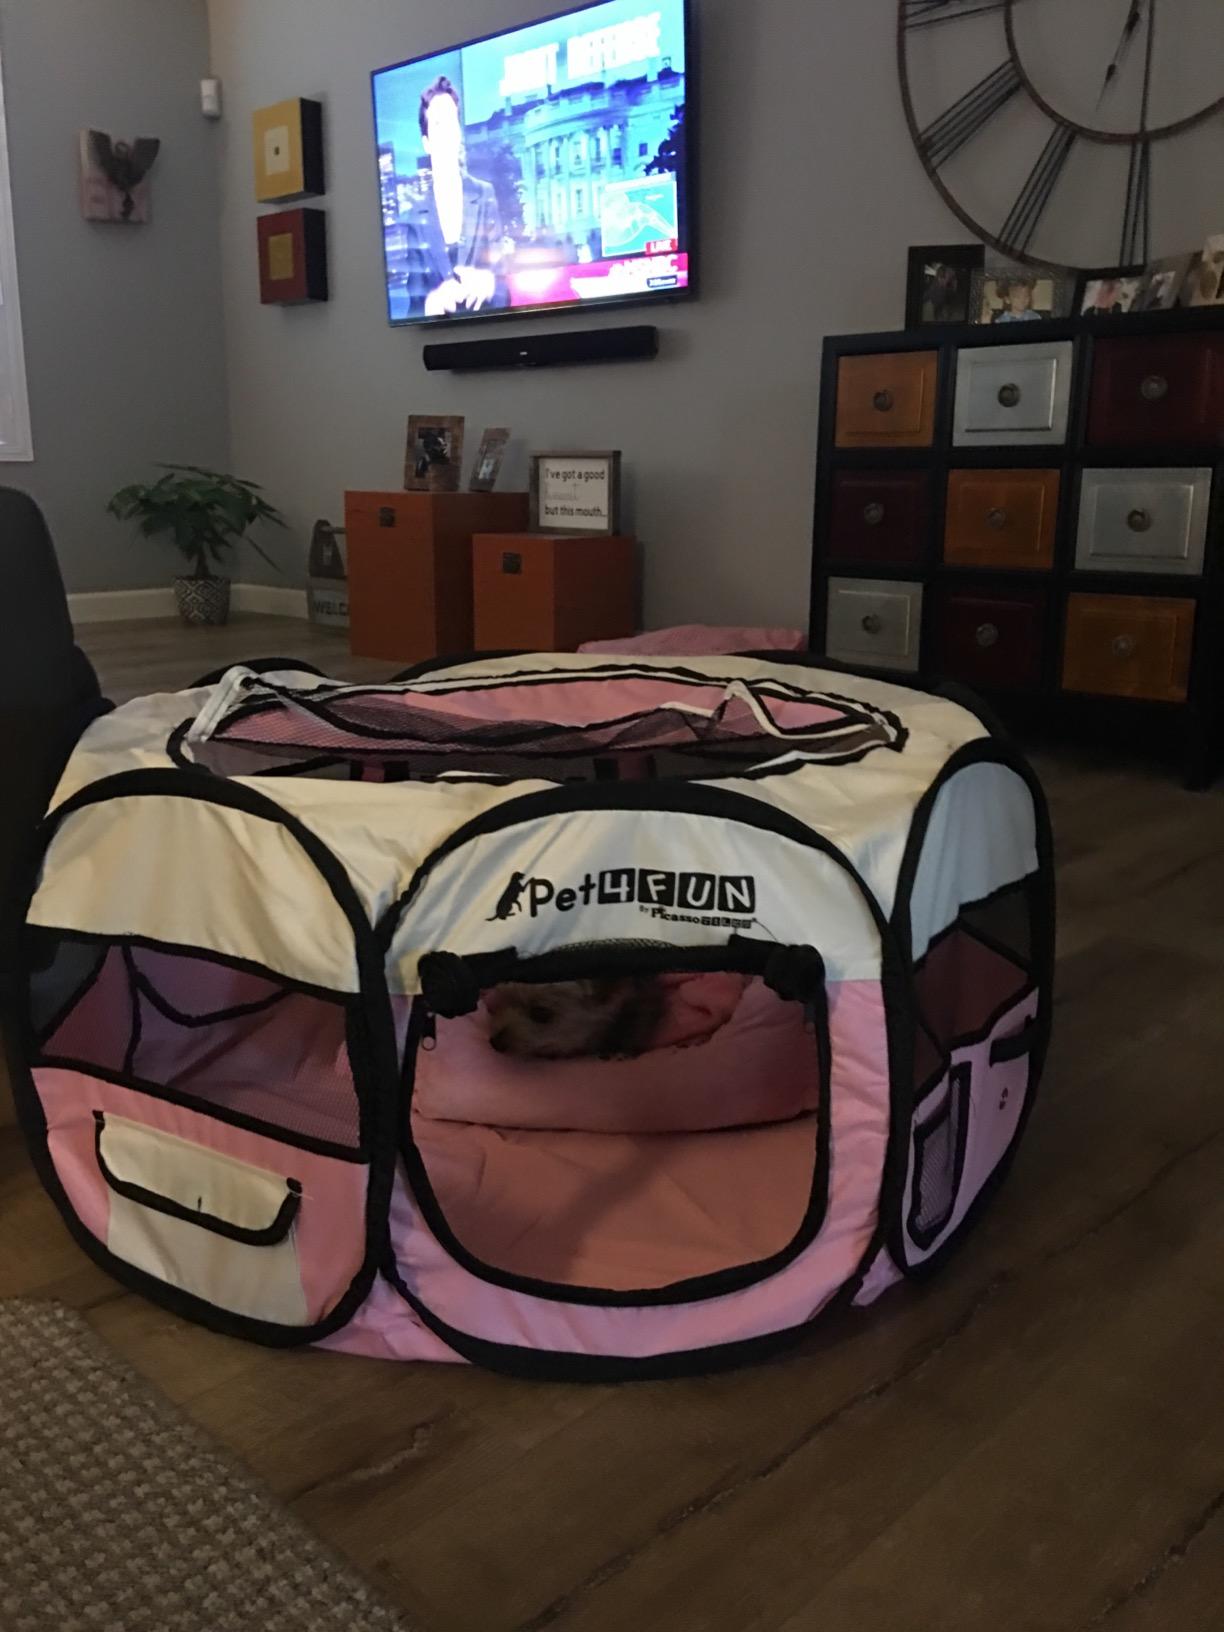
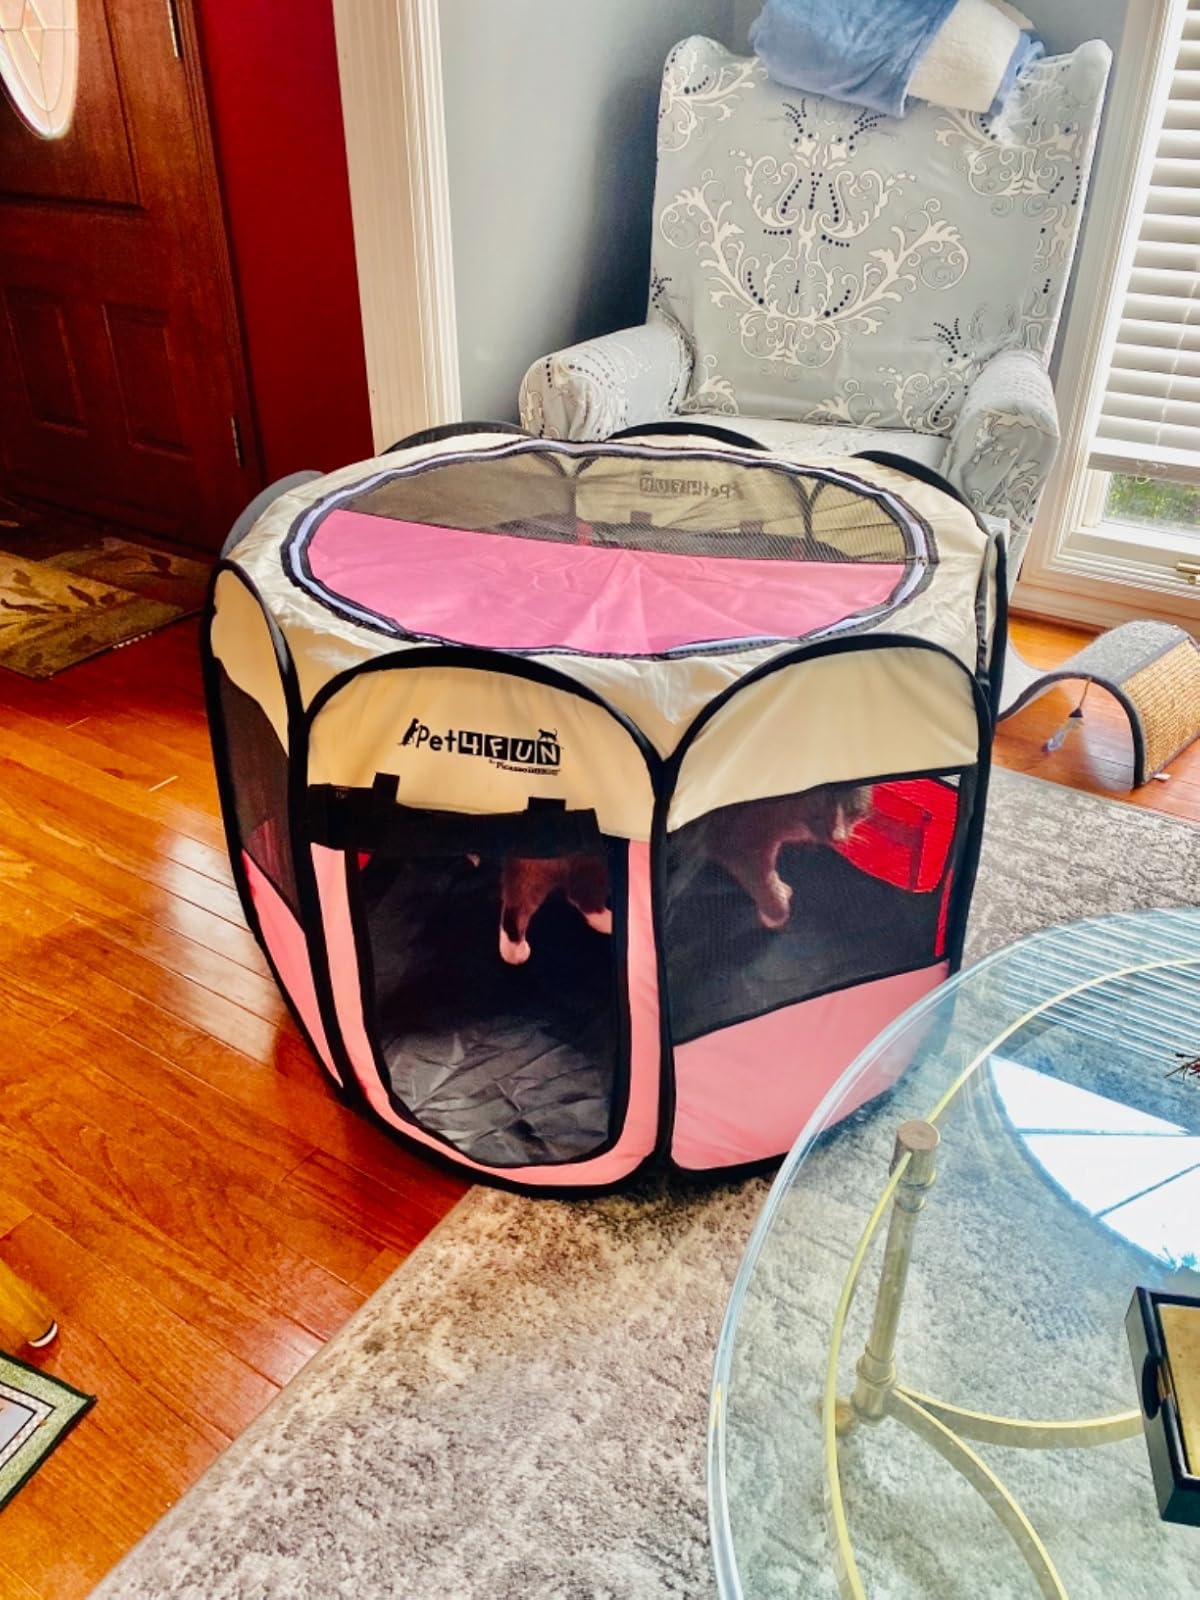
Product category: items_kennel
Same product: yes